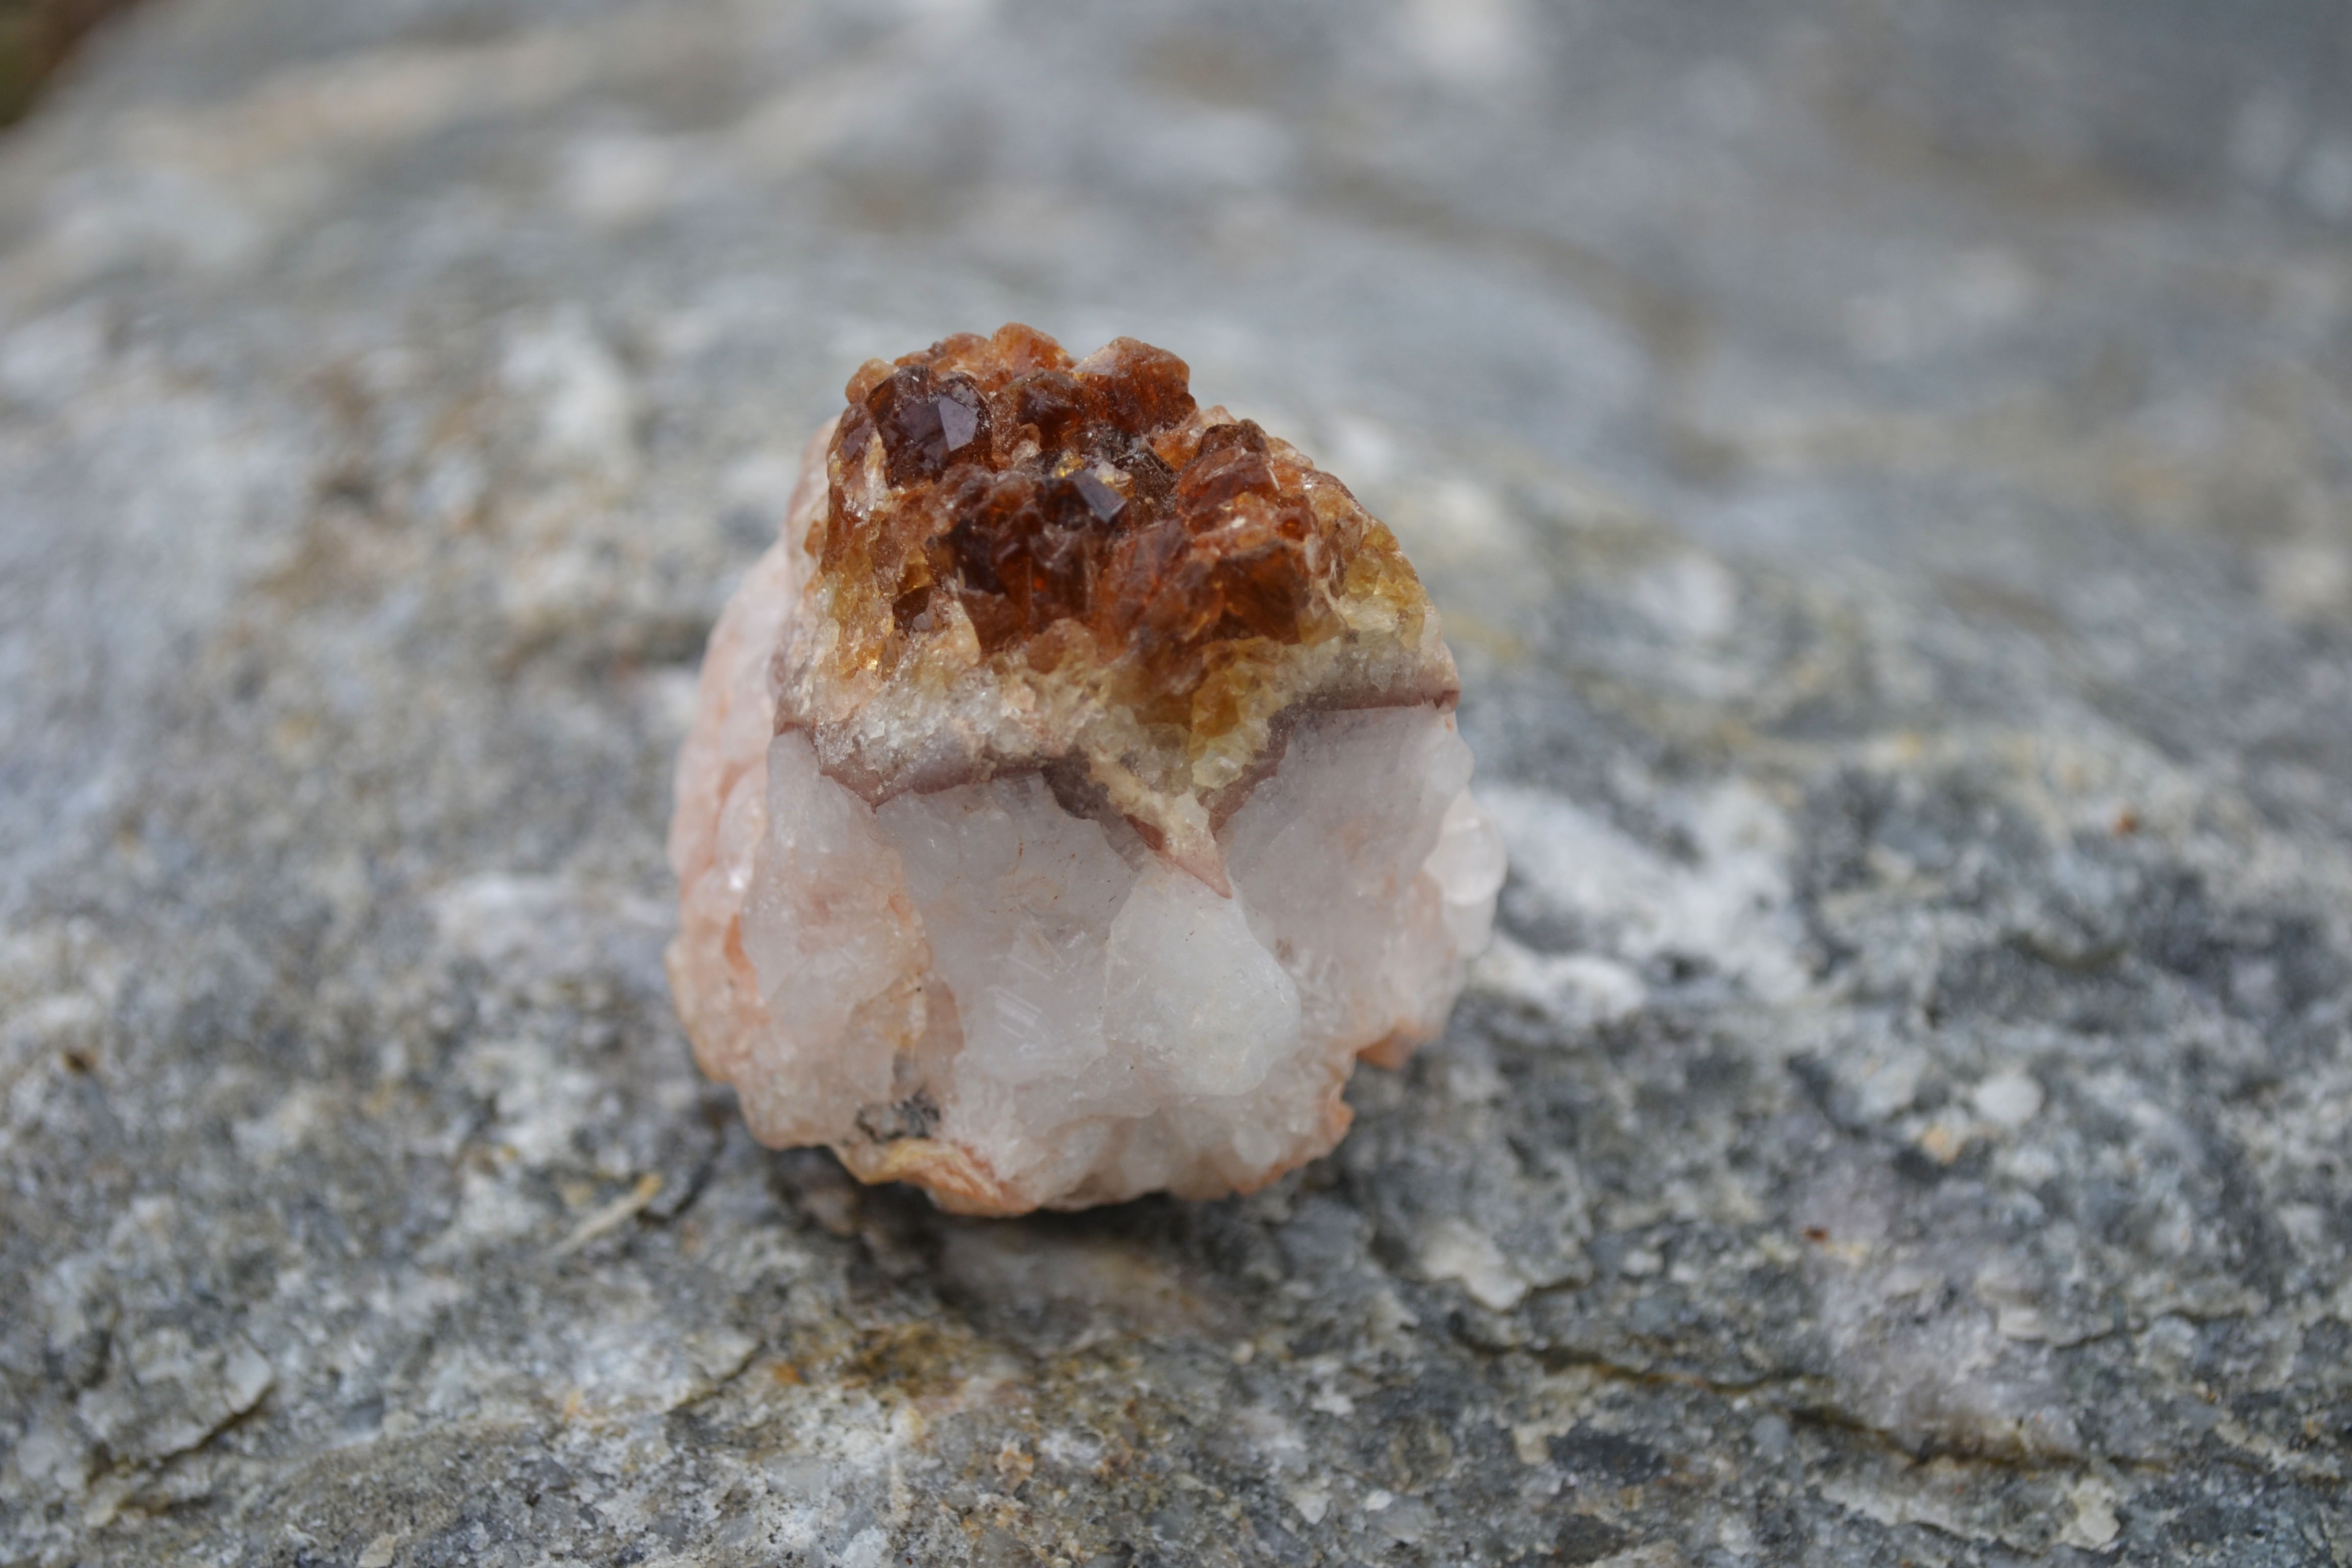
dish, cuisine, food, mineral